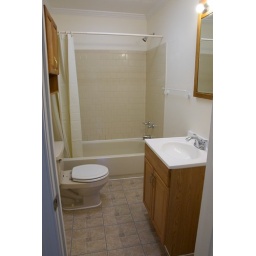
The main bathroom is shared by two bedrooms and house guests. New vanity and faucets.